Woodlawn Heights, Bronx

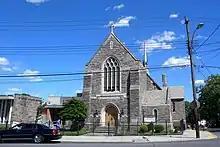
St. Mark's Lutheran Church

The St. Barnabas parish runs St. Barnabas Elementary School, which opened in 1914 (whose principal is currently Miranda Marques). St. Barnabas High School, an all-girls school which opened in 1928 is run by principal Henry Triana. The high school has since been independent from the parish as of September 2015.